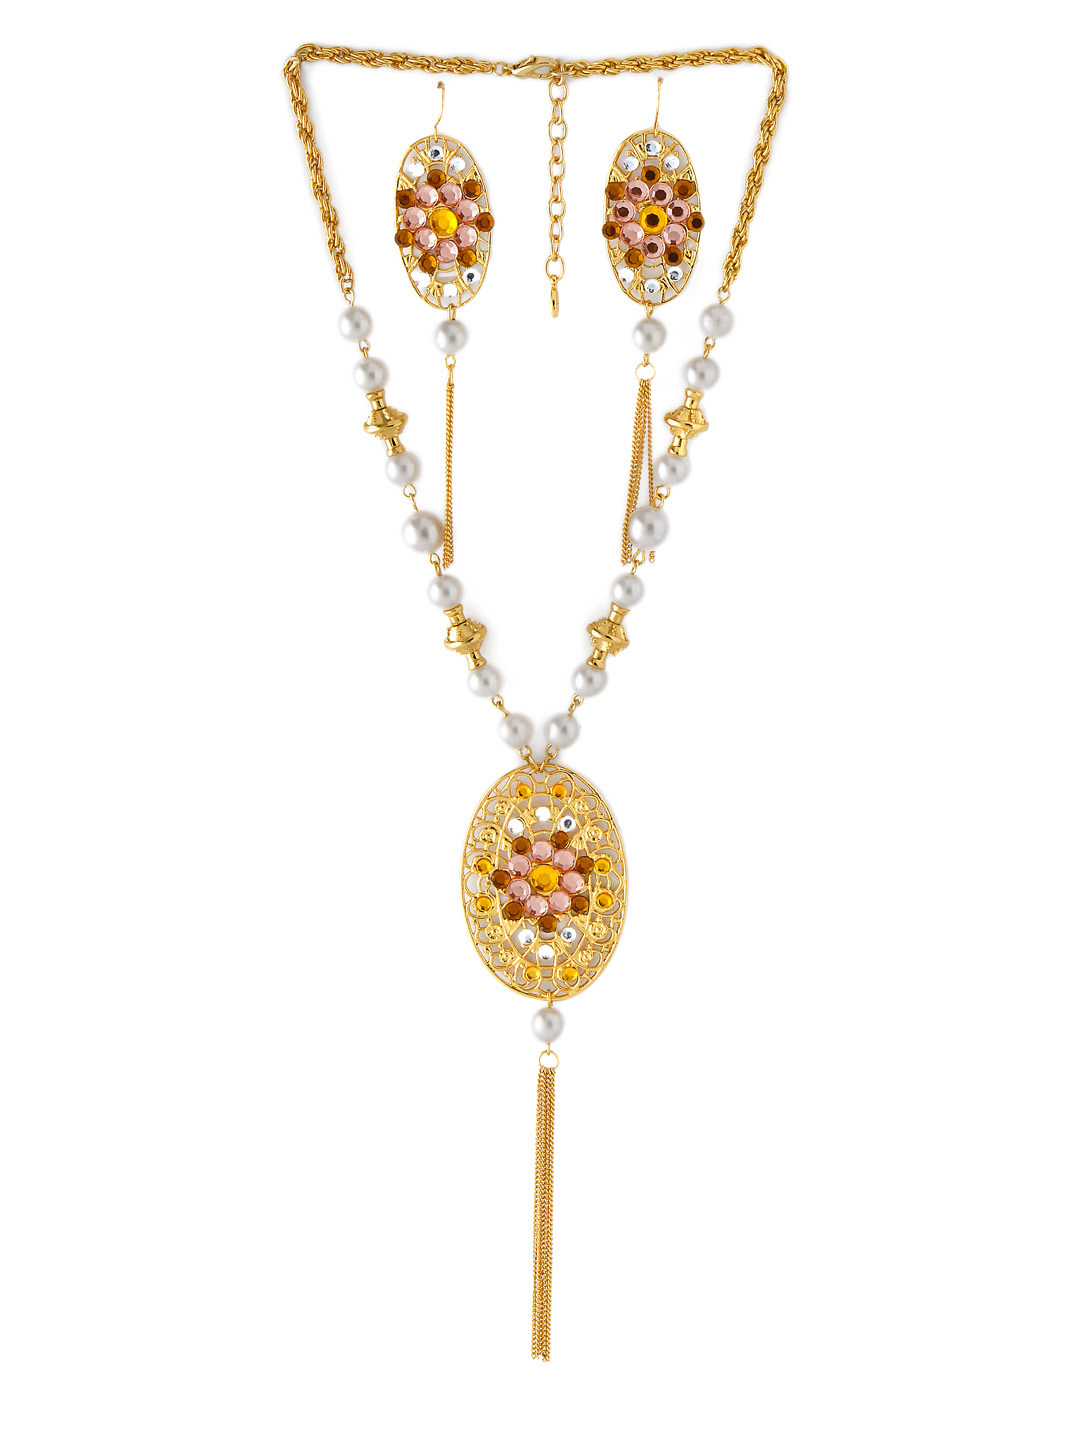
Estelle Women Gold Jewellery Set
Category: Accessories / Jewellery / Jewellery Set
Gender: Women
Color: Gold
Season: Winter 2016
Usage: Casual